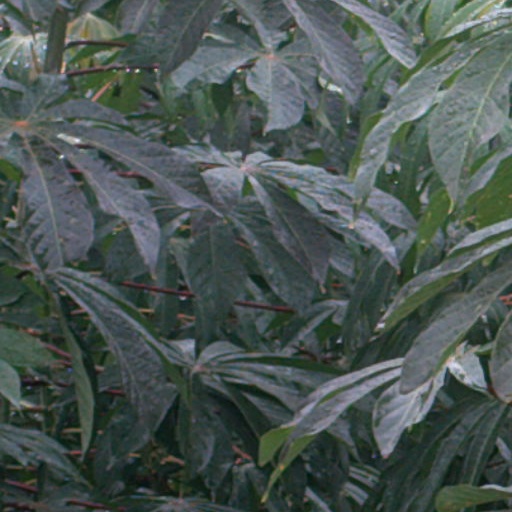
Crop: cassava